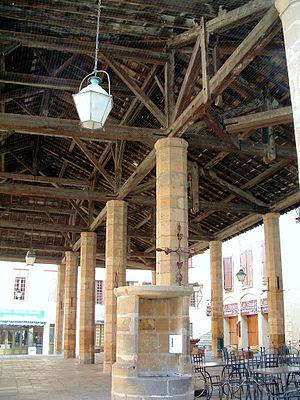
Cordes-sur-Ciel - Halles et puits de 114 m de profondeur
Ce tableau présente la liste de tous les monuments historiques classés ou inscrits dans la ville de Cordes-sur-Ciel, Tarn, en France.
Cet article recense les monuments historiques français classés en 1912.
Les halles de Cordes-sur-Ciel est une halle médiévale de Cordes-sur-Ciel, une commune du Tarn. Elle est classée monument historique depuis le 28 janvier 1944.